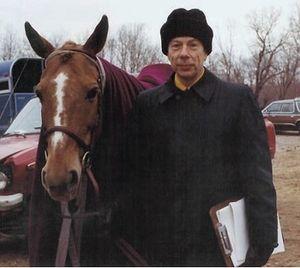
Andrew Mattei Gleason est un mathématicien américain qui, en tant que jeune officier de marine de la Seconde Guerre mondiale, brisa les codes militaires allemands et japonais, contribuant de façon fondamentale à des domaines mathématiques très variés, y compris en résolvant le cinquième problème de Hilbert, et permit une innovation dans l'enseignement à tous les niveaux. Le théorème de Gleason en logique quantique et le graphe de Greenwood-Gleason, un exemple important dans la théorie de Ramsey, portent son nom.